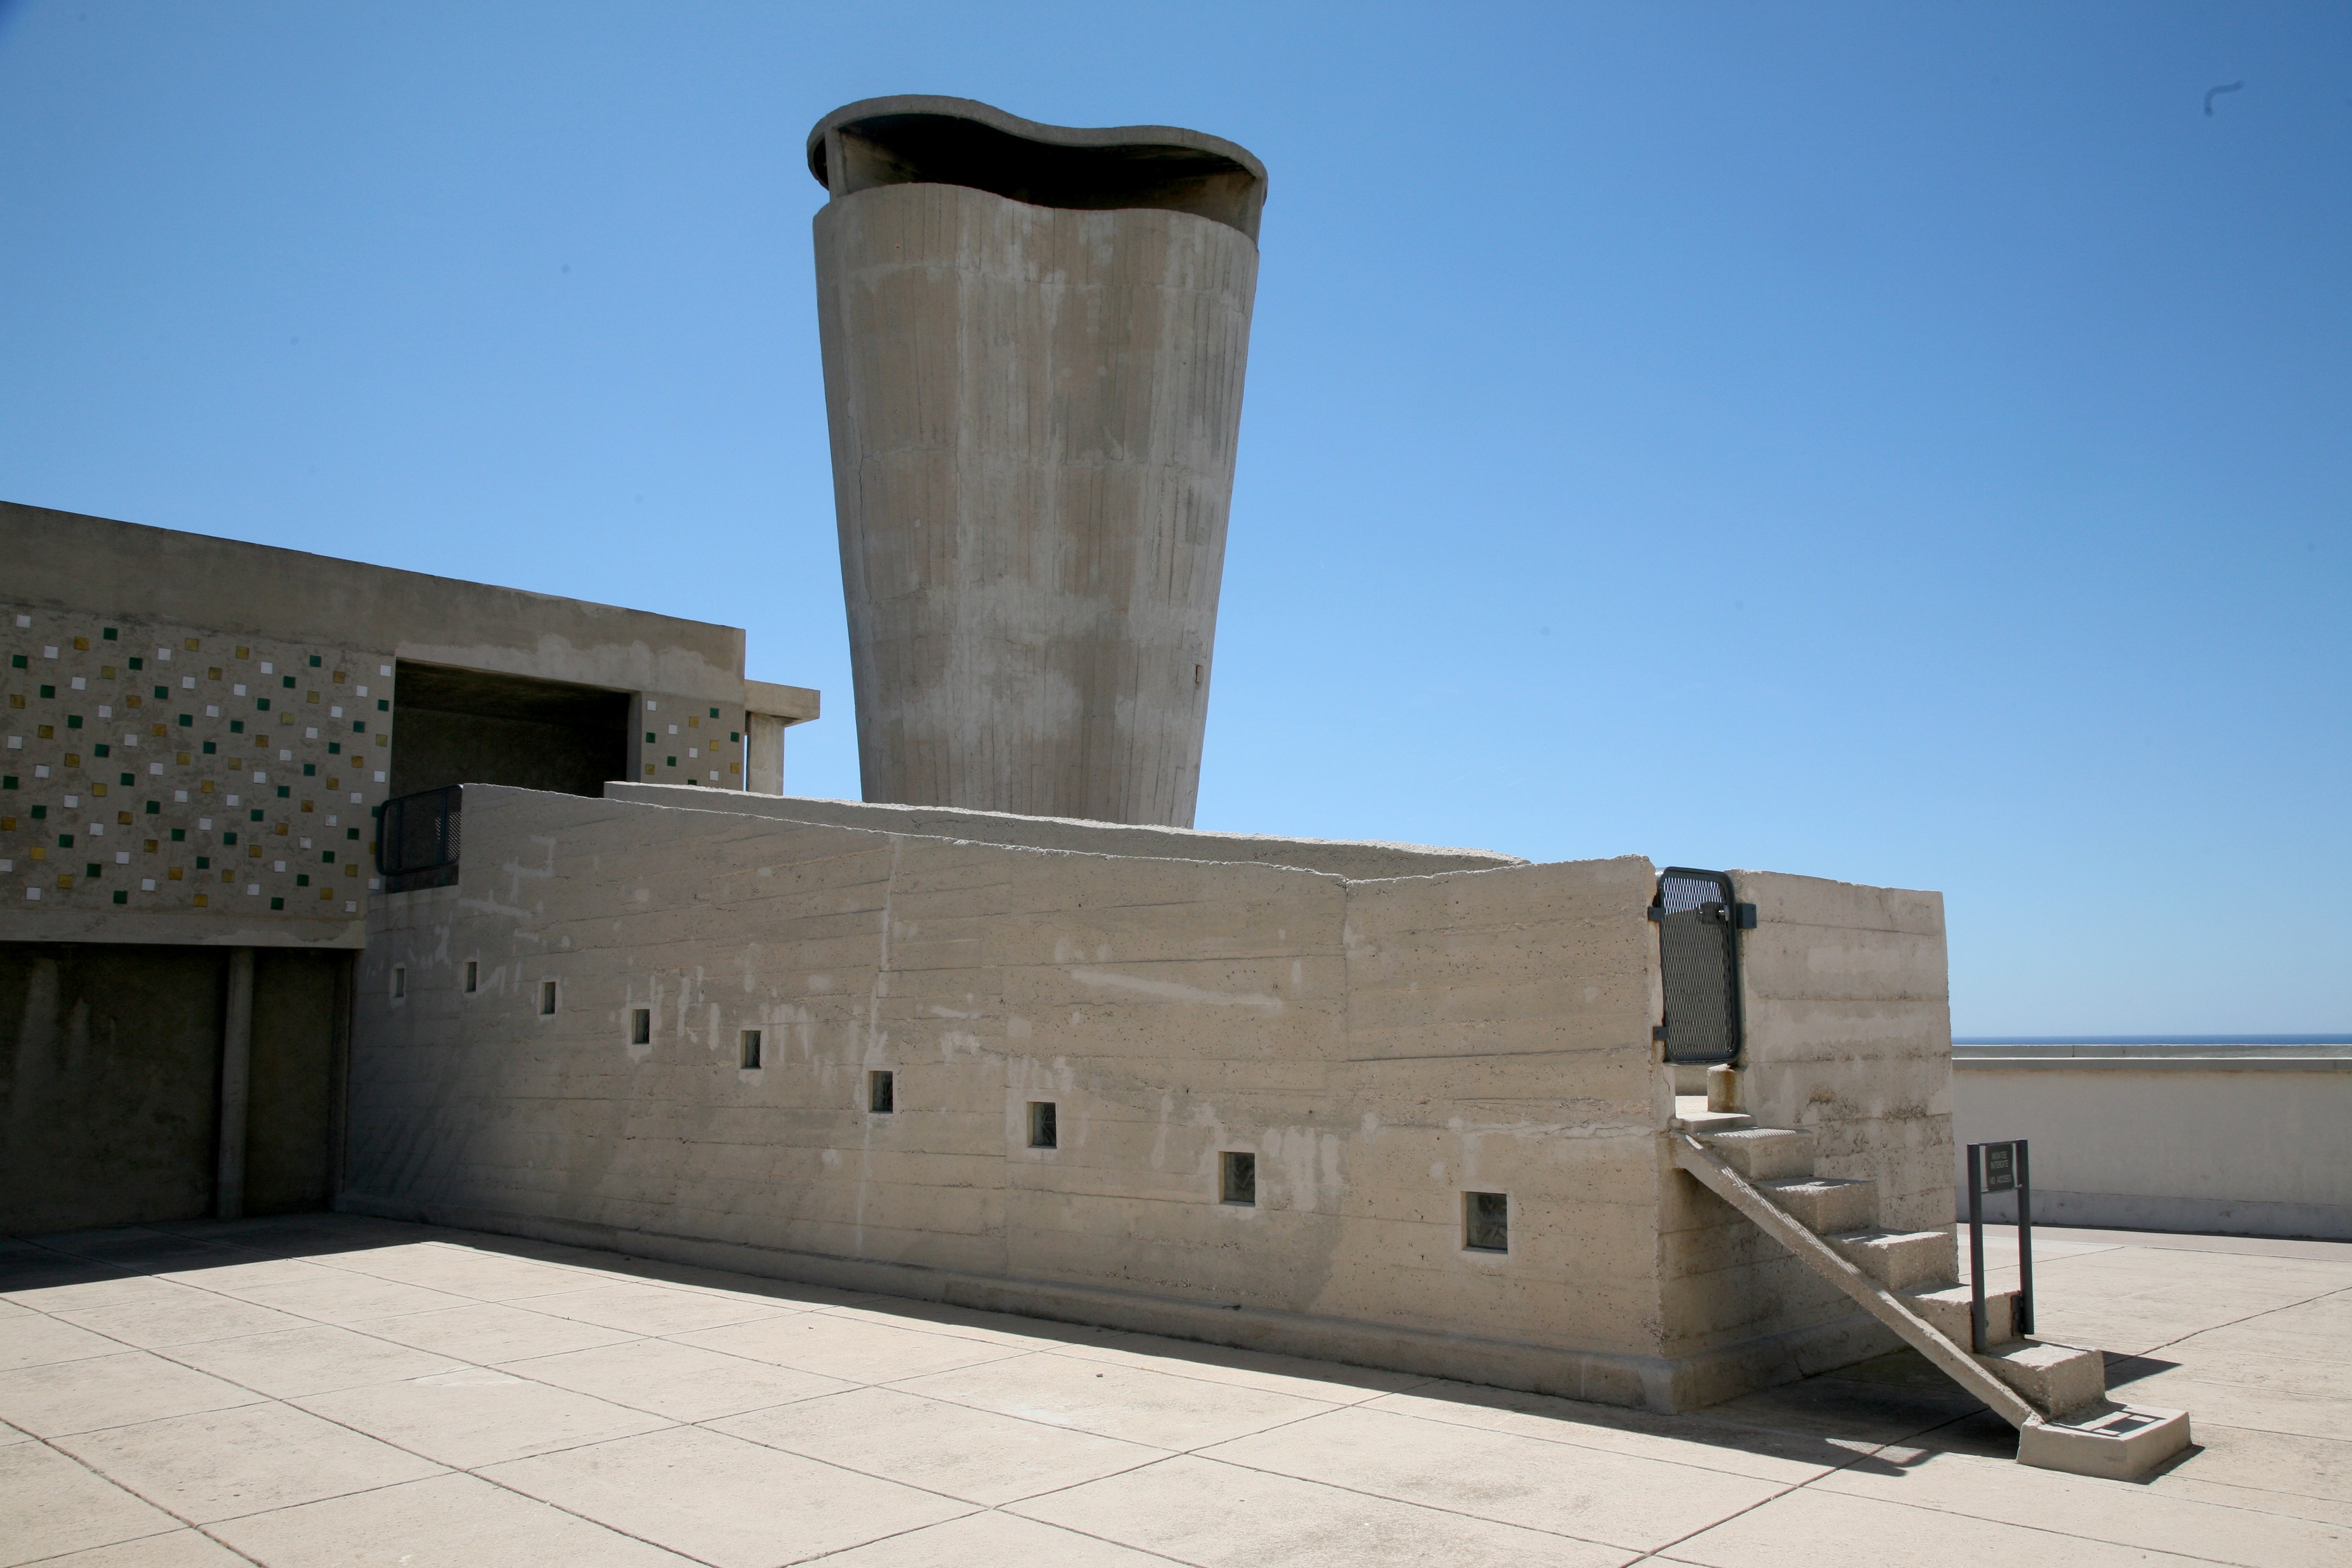
architecture, terrace, terrasse, batiment, cit, collectif, marseille, monolith, bouchesdurhone, marseilles, lecorbusier, radieuse, toitterrasse, cit radieuse